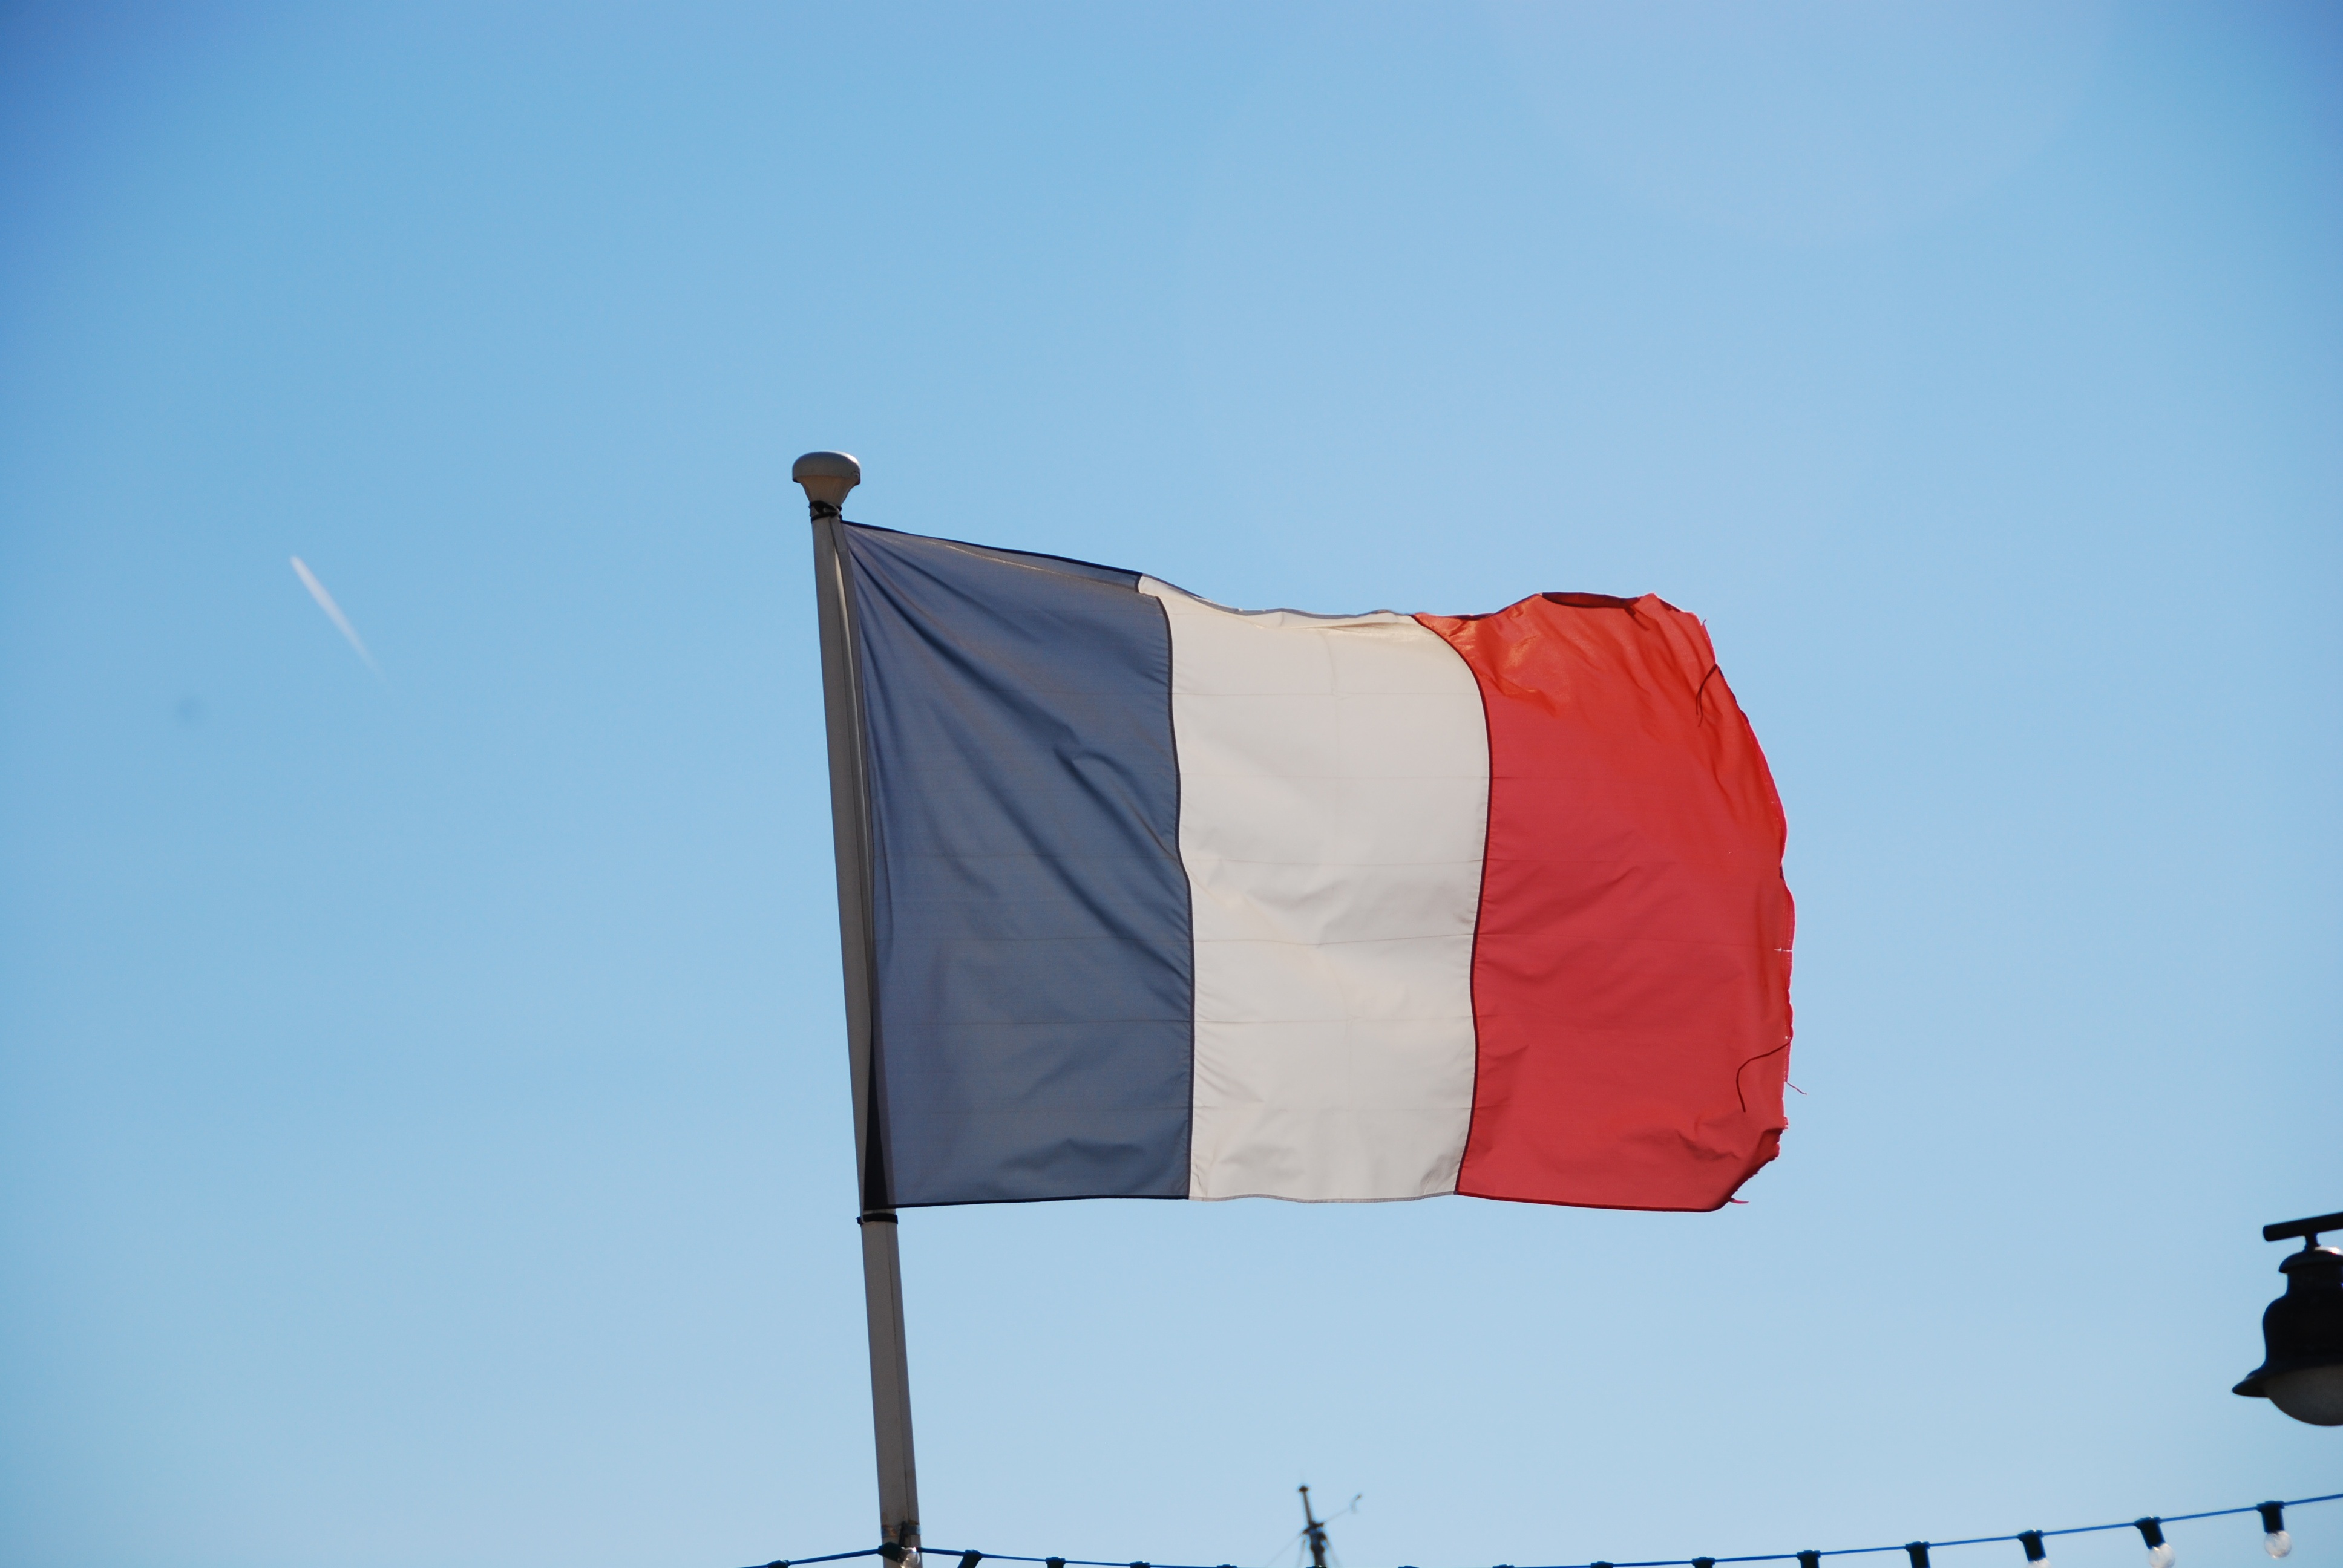
sky, wind, france, red, color, flag, blue, french flag, flag of the united states, atmosphere of earth